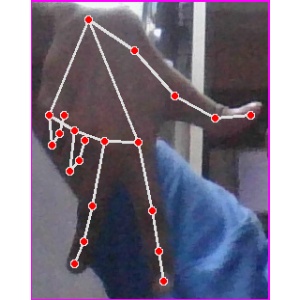
अक्षर: ग